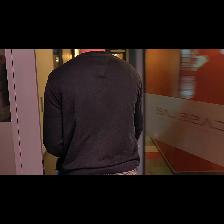
Label: Human